History of Ny-Ålesund

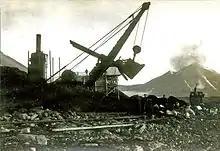
Loading equipment in the early years

Jens K. Bay was hired as the first managing director. Thirty people were sent by SS "Carl" to Kings Bay for the 1917 season. Planning of the mining community started, first with the site of the town. SS "Deneb" arrived with 100 men and supplies such as railway tracks and two locomotives on 26 August. By winter thirteen buildings had been erected and of railway laid. The company was not permitted to erect a radio telegraphy station. This caused communications to have to be sent by skiers by land to Longyearbyen, which resulted in an amputation in February 1918. The company therefore pressed for permission to establish a telegraphy station. A post office opened in 1918.